Electoral district of Seven Hills

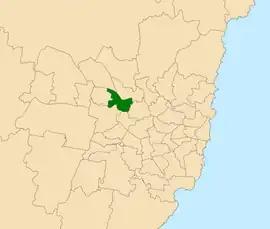
Location within Sydney

Seven Hills was an electoral district of the Legislative Assembly in the Australian state of New South Wales. It is represented by Mark Taylor of the Liberal Party.